Aktienbrauerei Kaufbeuren

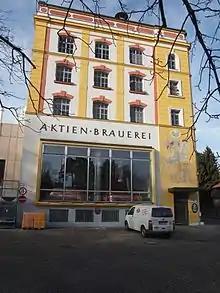
Aktienbrauerei building in Kaufbeuren

Aktienbrauerei Kaufbeuren is a brewery in the town of Kaufbeuren, Germany. It is the oldest brewery in Swabia, mentioned in official records from the year 1308. It is a joint stock company with shares traded on the Munich stock exchange.